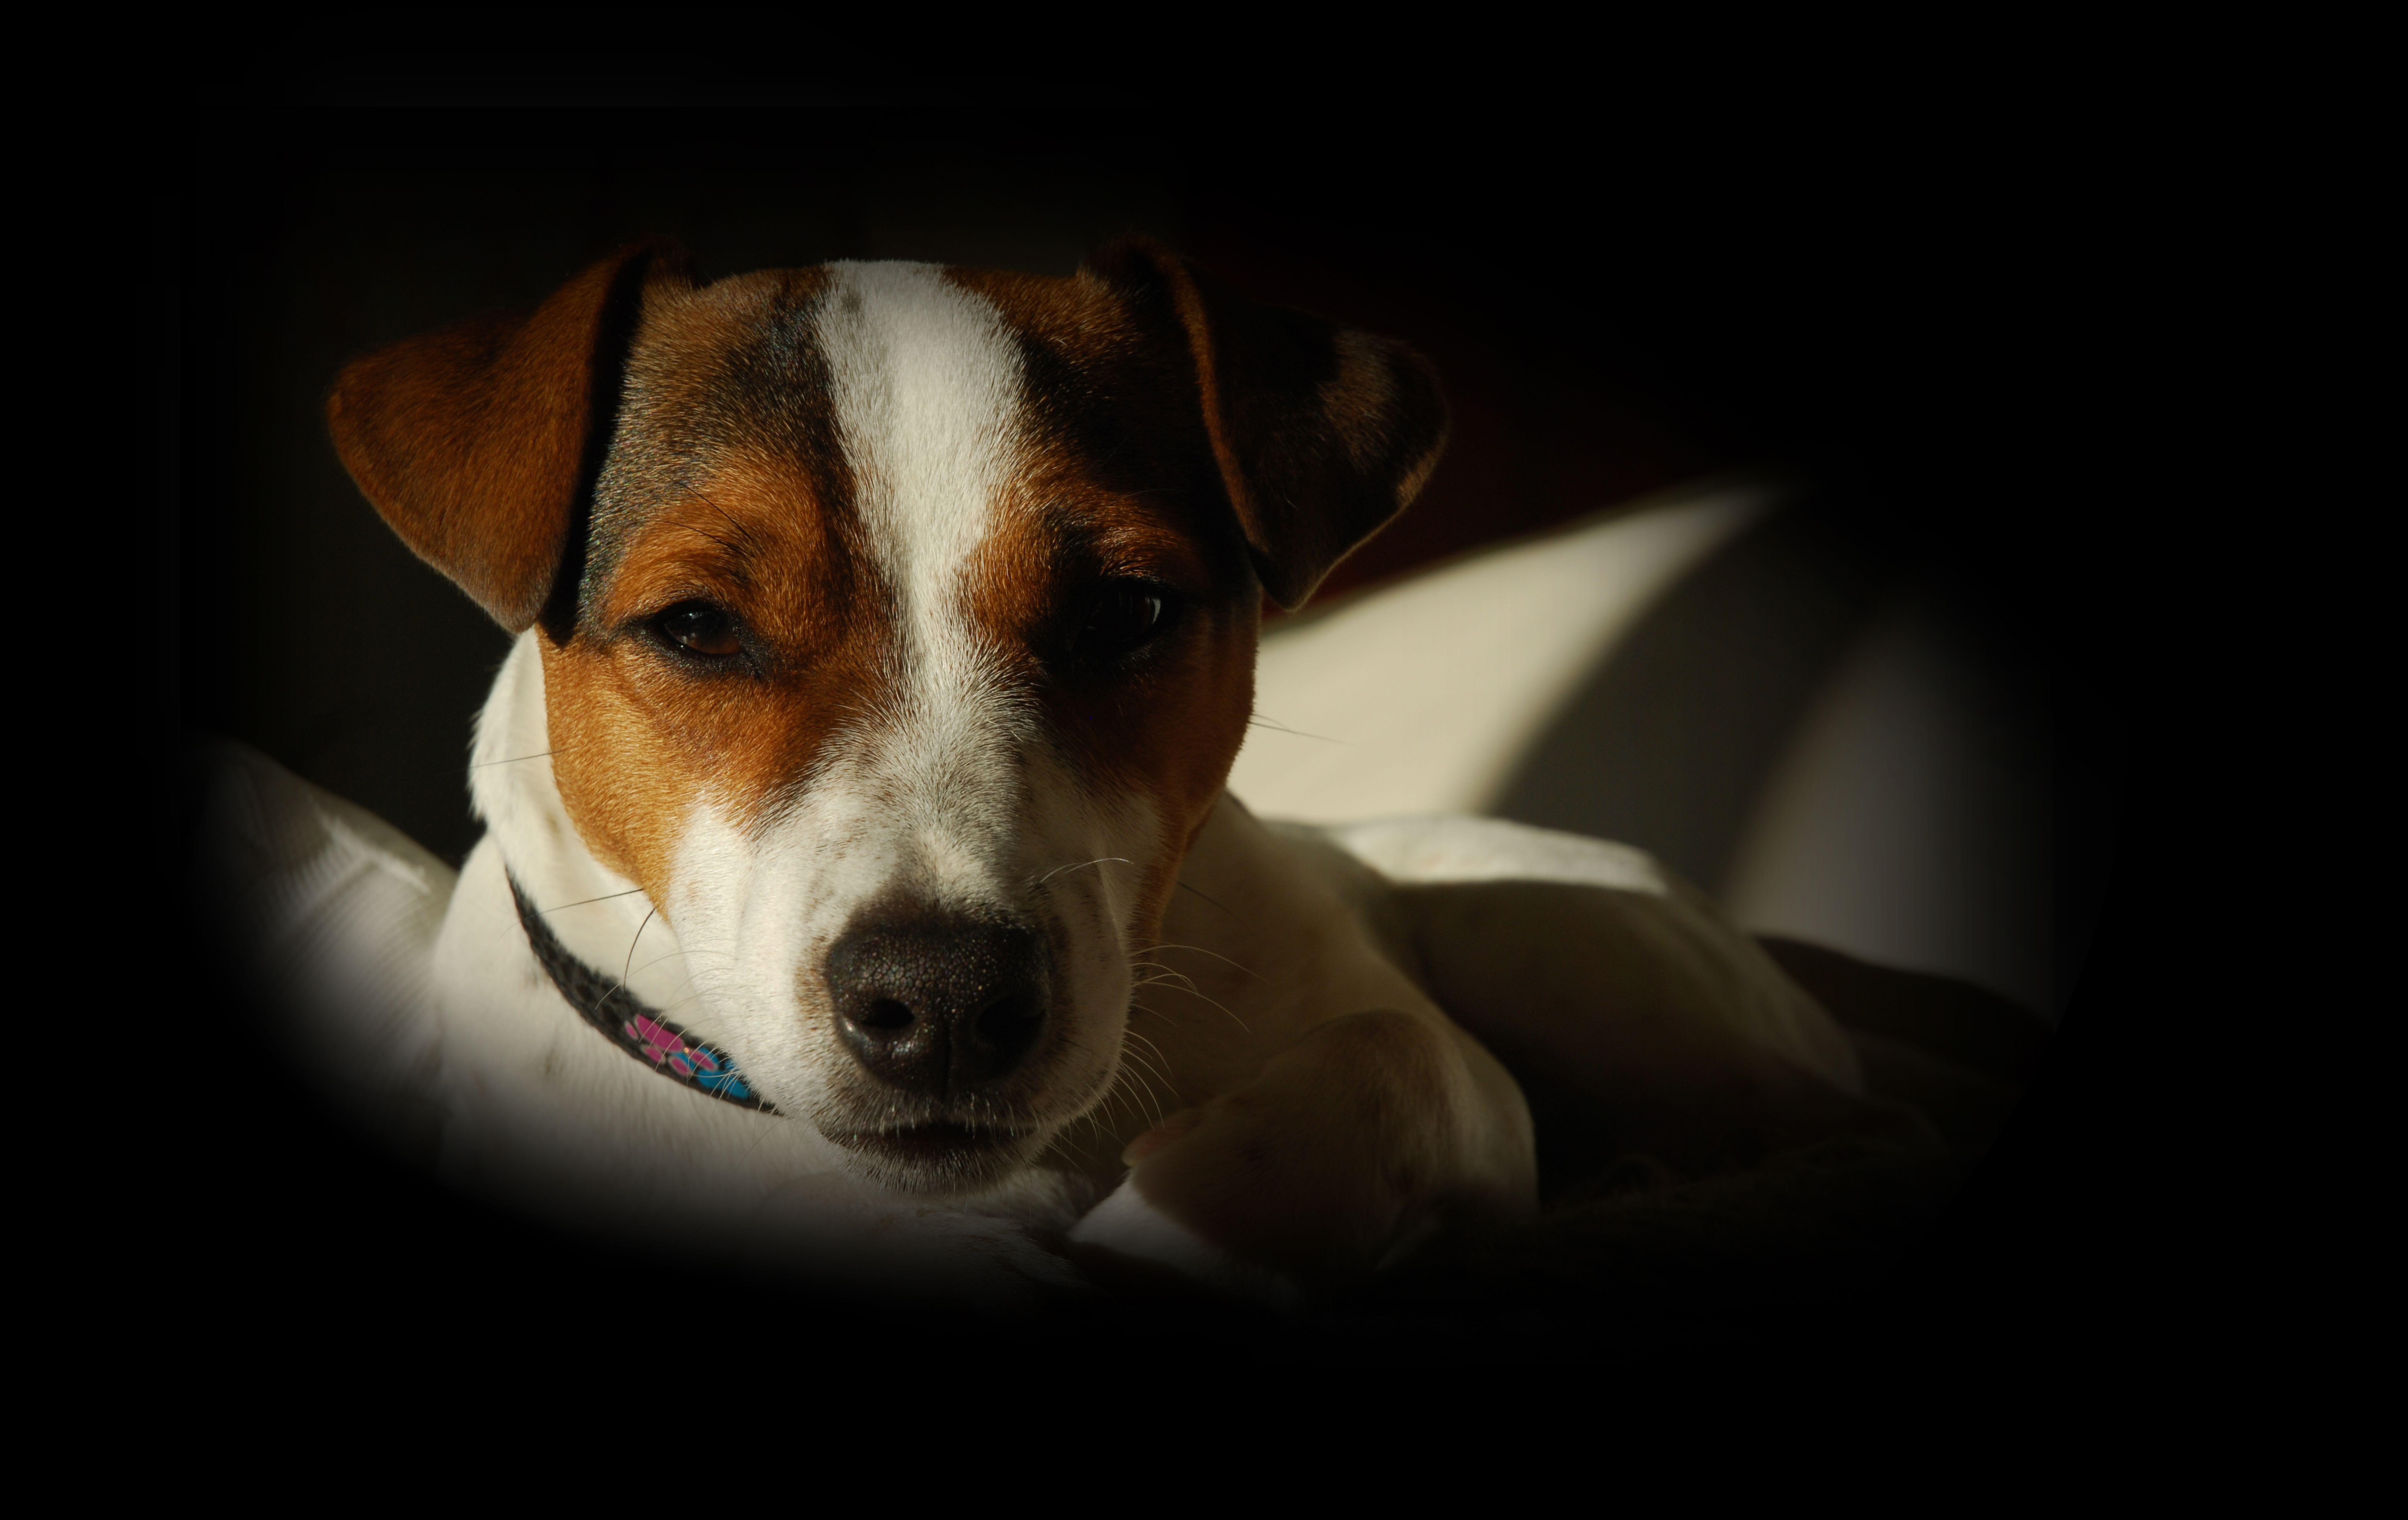
jack russell, dog, dark, background, pet, dog breed, dog like mammal, nose, russell terrier, jack russell terrier, snout, puppy, whiskers, danish swedish farmdog, dog breed group, parson russell terrier, carnivoran, plummer terrier, tenterfield terrier